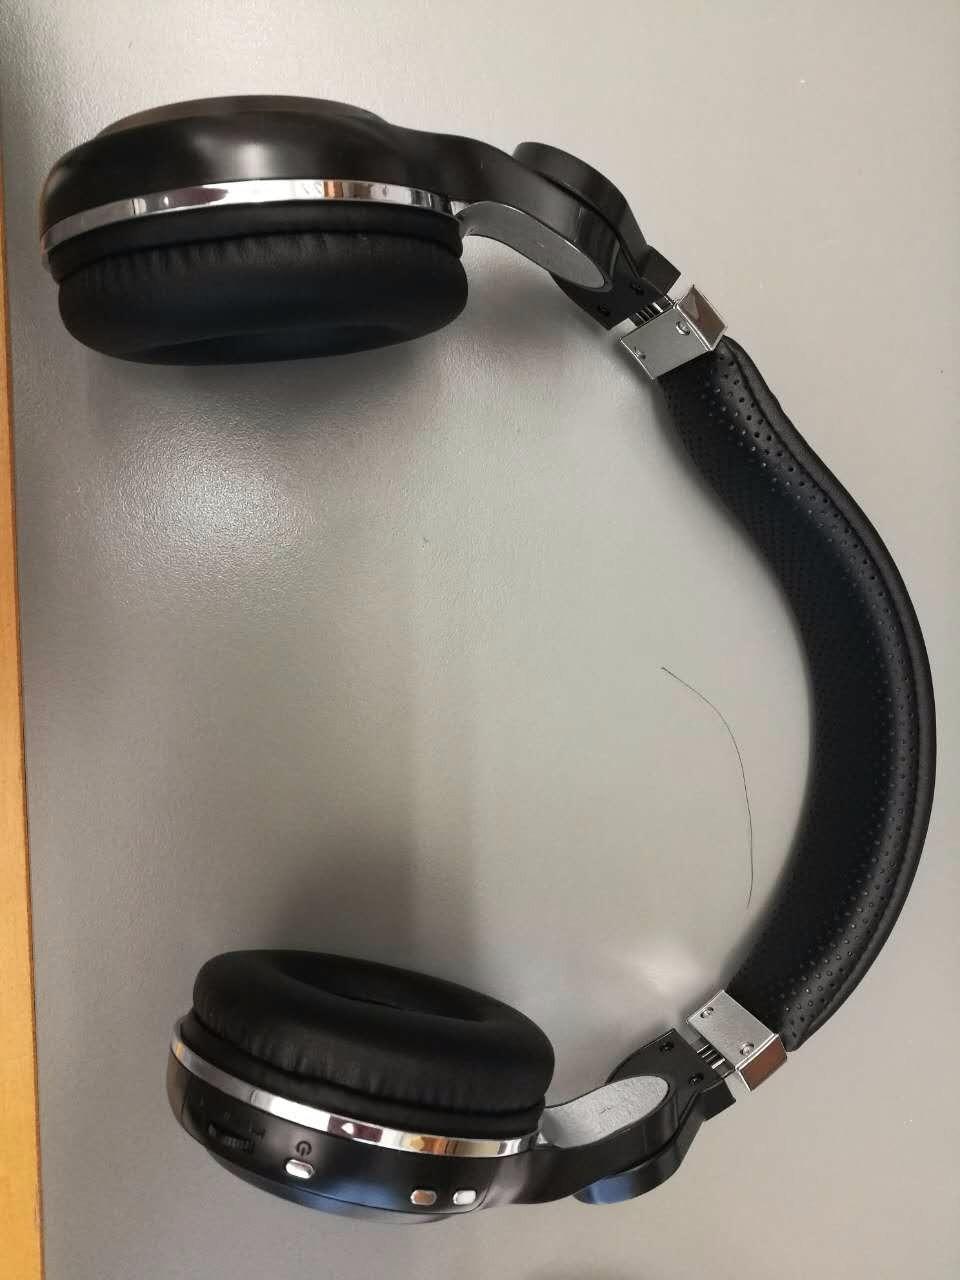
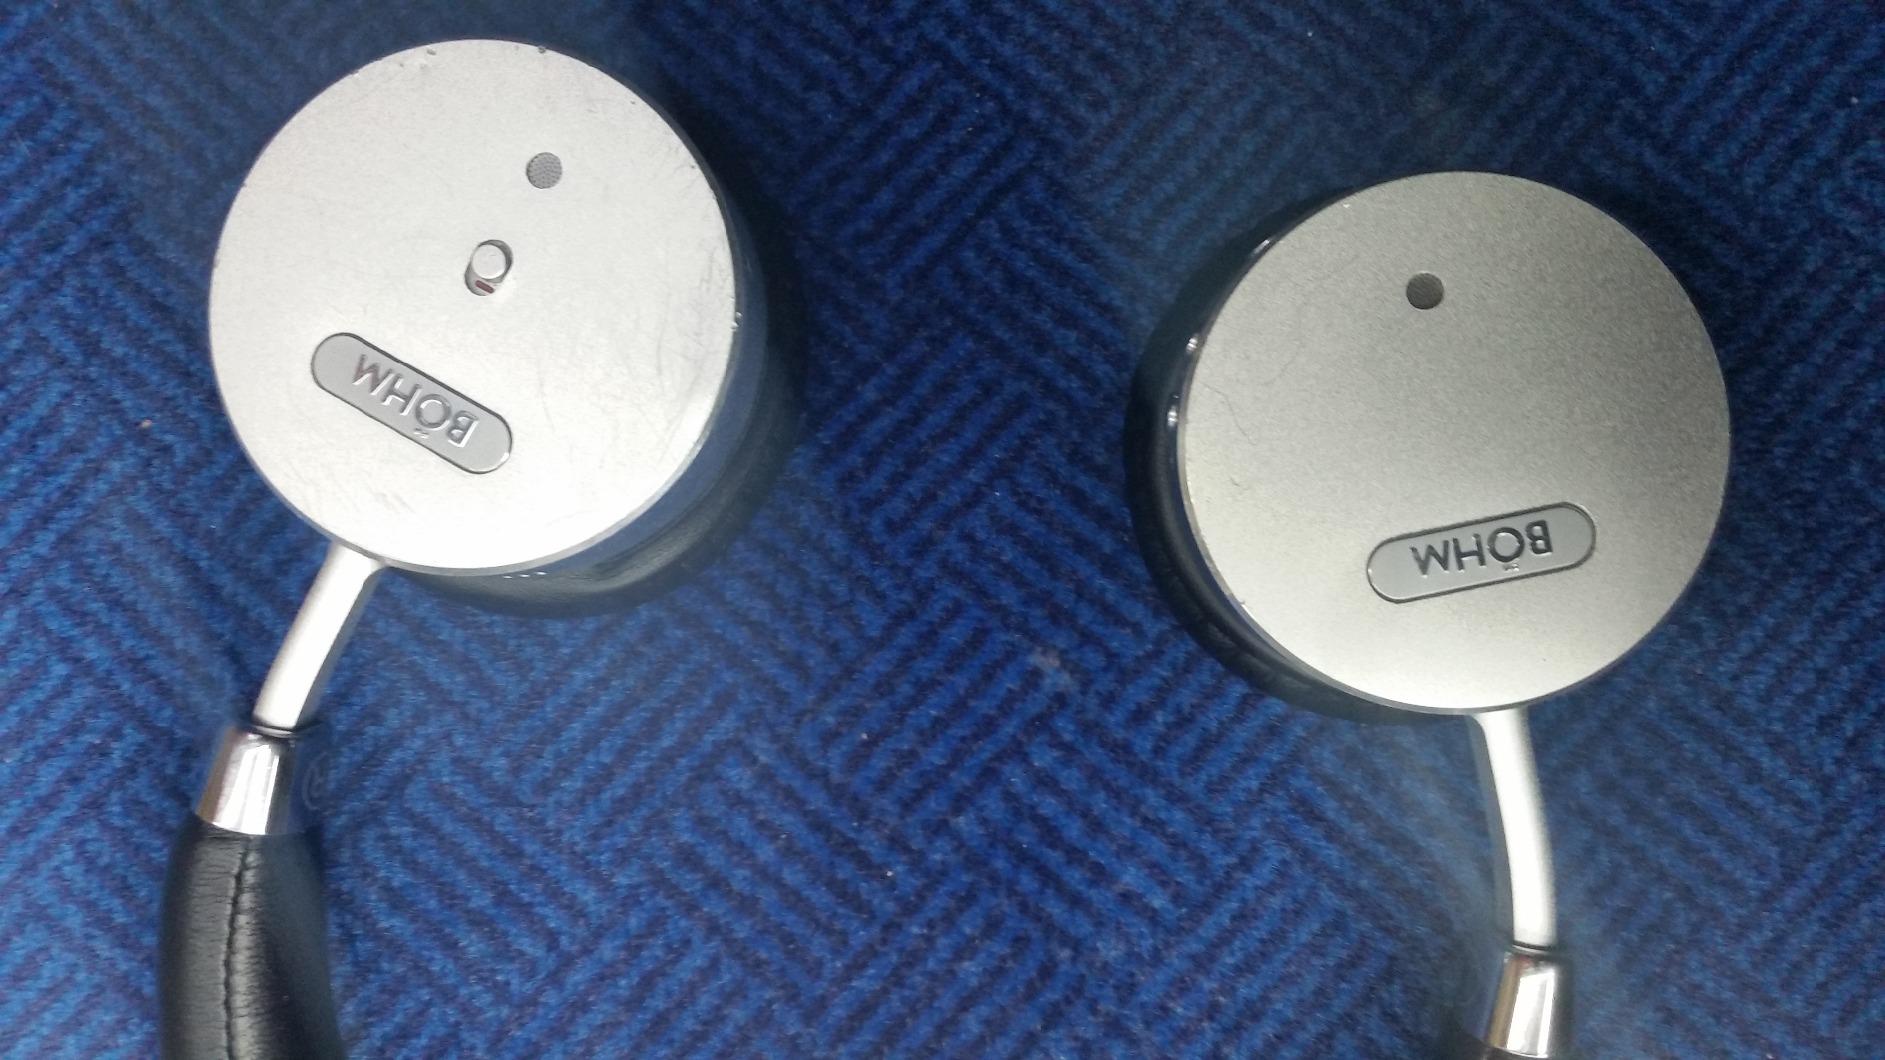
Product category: headphones
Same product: no